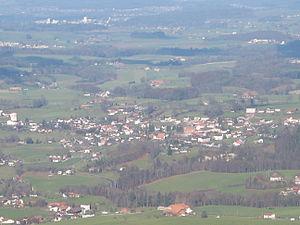
Giffers est une localité et une commune suisse du canton de Fribourg, située dans le district de la Singine.